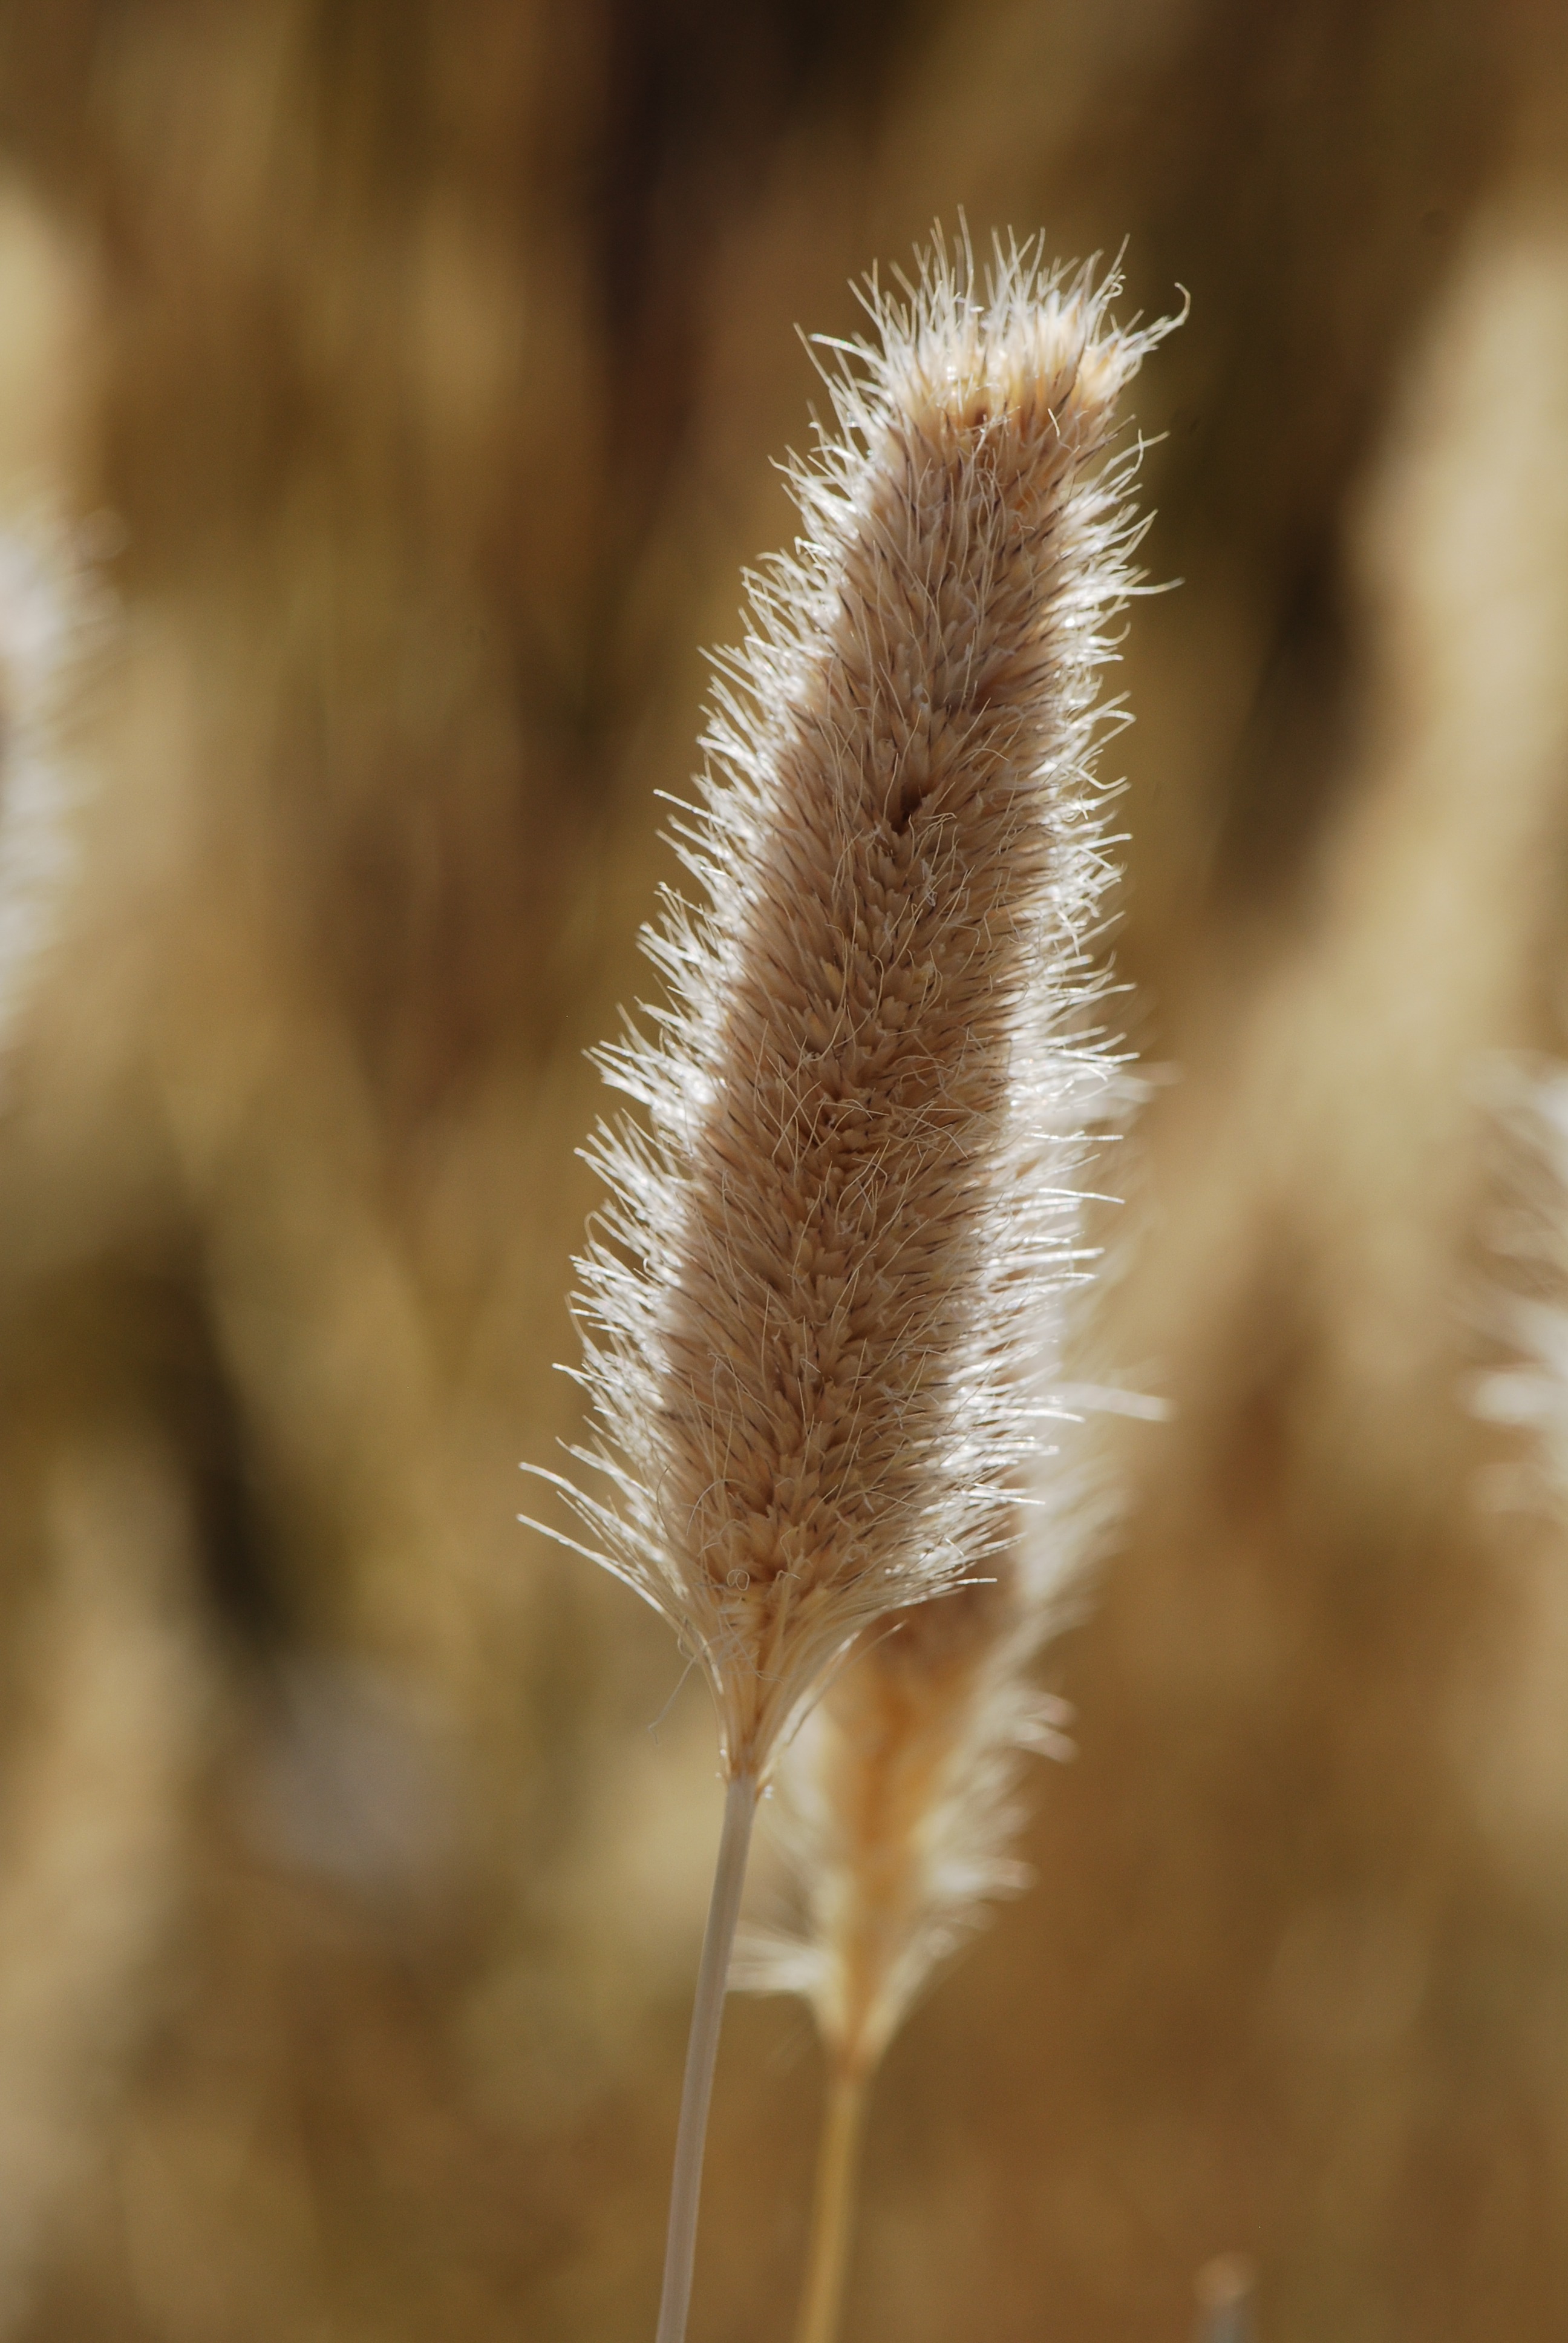
nature, grass, branch, plant, field, grain, leaf, flower, frost, autumn, botany, ear, flora, season, close up, macro photography, flowering plant, grass family, plant stem, land plant